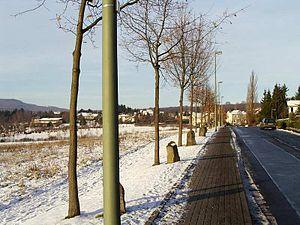
Joseph Heinrich Beuys [ˈjoːzɛf ˈhaɪ̯nʁɪç ˈbɔʏs], né le 12 mai 1921 à Krefeld, sur la rive gauche du Rhin inférieur, et mort le 23 janvier 1986 à Düsseldorf, est un artiste allemand qui a produit nombre de dessins, sculptures, performances, happenings, vidéos, installations et théories, constituant un ensemble artistique très engagé politiquement.